History of the FIFA World Cup

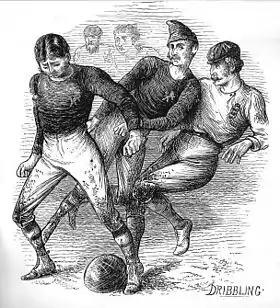
Illustration of the first international match between England and Scotland, 1872

The first official international football match was played in 1872 in Glasgow between Scotland and England, although at this stage the sport was rarely played outside Great Britain.